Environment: lab
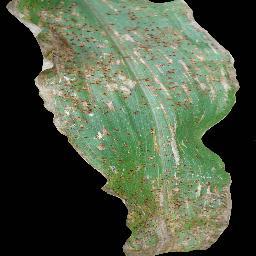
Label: common_rust